Srinagarindra

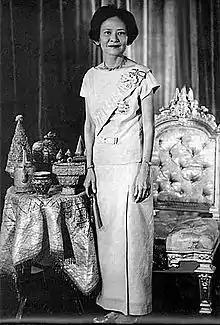
Princess Srinagarindra in 1957

Princess Srinagarindra (21 October 1900 – 18 July 1995) born Sangwan Talapat was a member of the Royal Thai Family. She was part of the House of Mahidol, which is descended from the Chakri dynasty and was founded by Prince Mahidol Adulyadej. She was the mother of Princess Galyani Vadhana, King Ananda Mahidol (Rama VIII), and King Bhumibol Adulyadej (Rama IX) and was the paternal grandmother of King Vajiralongkorn (Rama X).